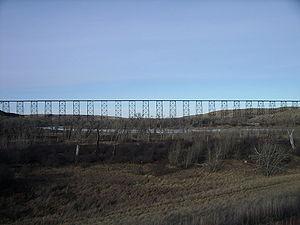
Le Viaduc de Lethbridge, connu aussi sous le nom de High Level Bridge, a été construit entre 1907 et 1909 à Lethbridge, Alberta, Canada, pour un coût de 1 334 525 $.